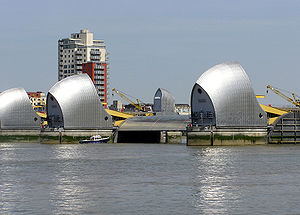
London / Geografi
Thames Barrier sikrer London mod oversvømmelser